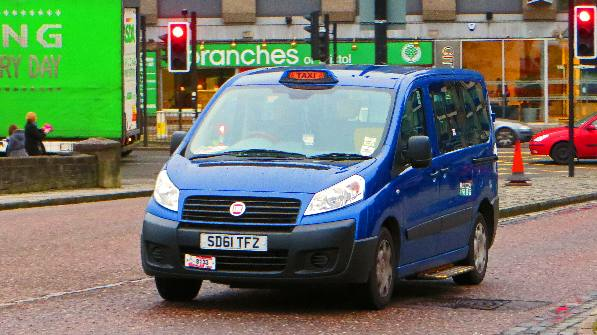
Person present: No